List of Algerian football players in foreign leagues

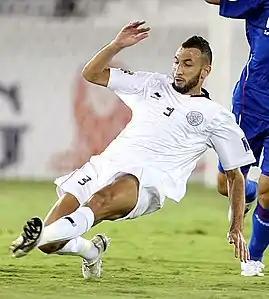
Nadir Belhadj the best Algerian professional player outside of Europe.

Algerian players have played in all continents, most of them in Arab leagues in Africa and Asia, especially in the Persian Gulf, and Nadir Belhadj is the most successful player. played 214 matches in six seasons with the Qatari club Al-Sadd, and 43 matches in two seasons with Al-Sailiya. during which he won 5 titles including the AFC Champions League and participated in the FIFA Club World Cup. the first Algerian to Participates in this competition is Moussa Saïb with Al-Nassr in 2000 and scored one goal, At the level of titles Algerian players won 90 titles in twelve countries, namely Bahrain, Canada, Egypt, Kuwait, Mexico, Morocco, Saudi Arabia, Singapore, Thailand, United Arab Emirates and Tunisia the country where Algerian players have won the highest number of titles with 36, followed by Qatar with 23 titles. and more player won titles is Baghdad Bounedjah with seven, On the level of local league, Youcef Belaïli won with Espérance ST four league championships more than any other Algerian player. in 2010 witnessed the achievement of four Algerian players S.League and League Cup in Singapore, they are Khaled Kharroubi, Karim Boudjema, Nordine Talhi and Mansour Lakehal which has never happened before, The two brothers Mustapha and Abdelaziz Ben Tifour, first who won title outside Algeria by winning the Tunisian Cup twice in 1947 and 1948.